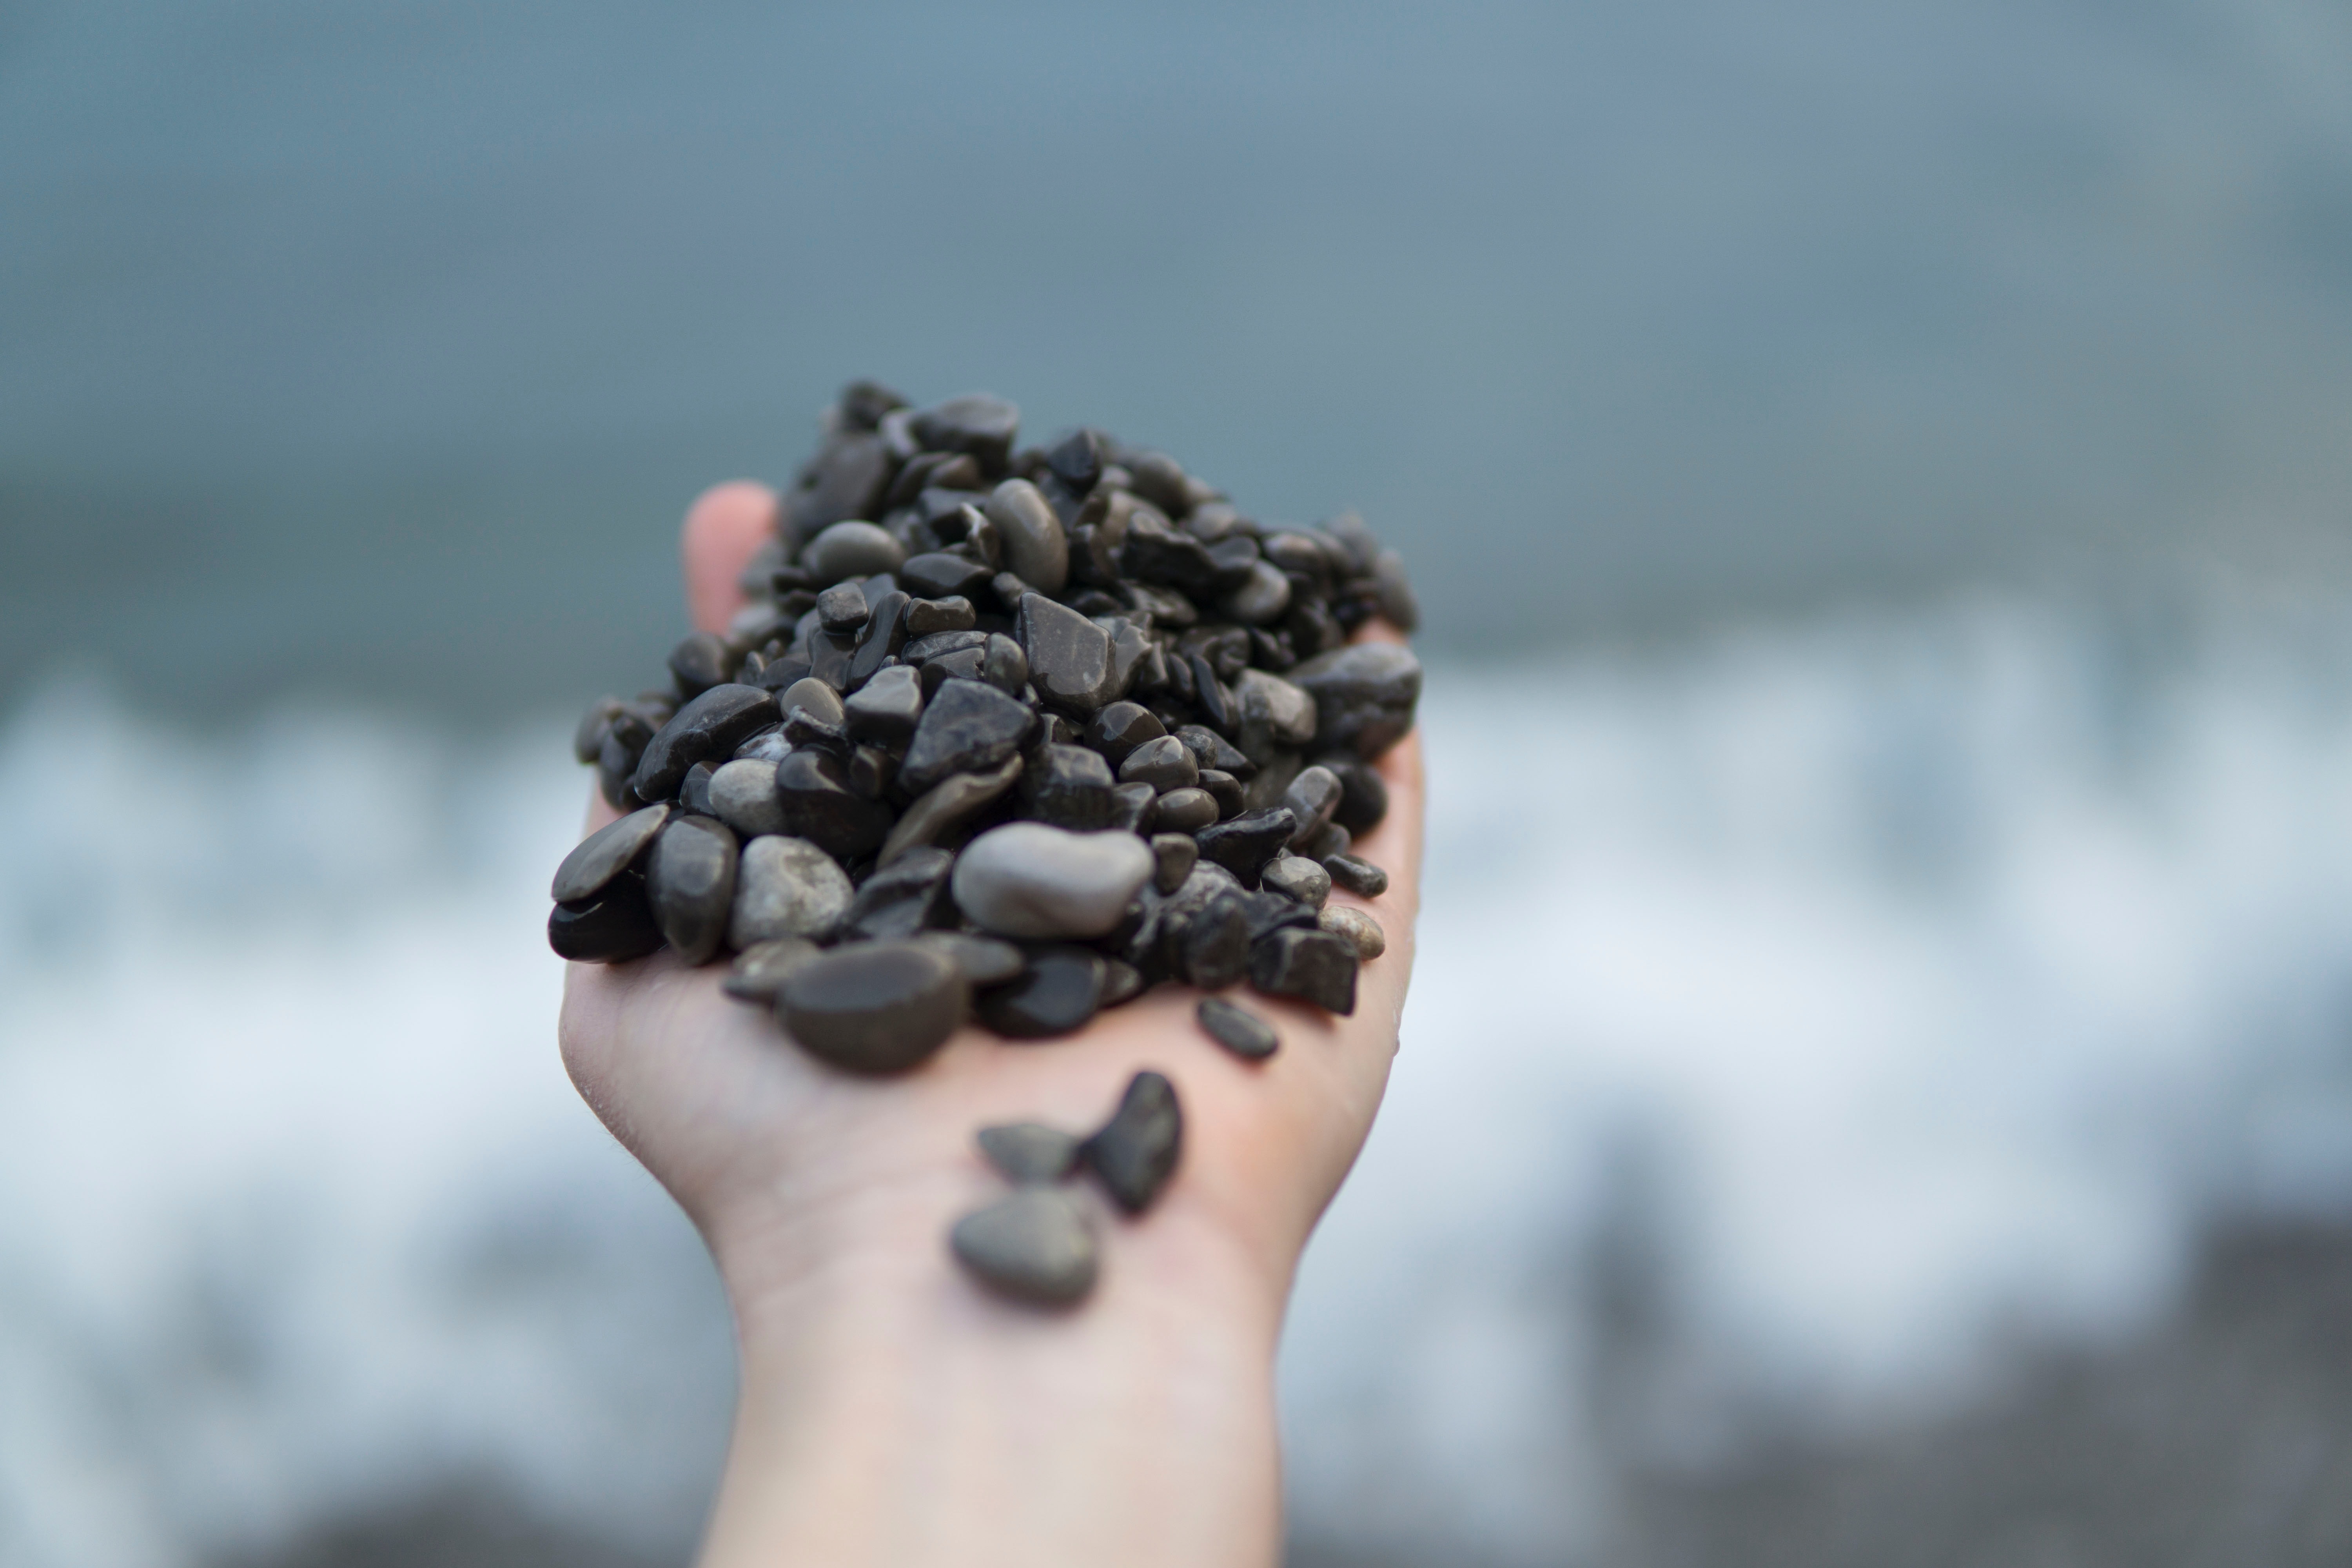
hand, soil, food, rock, superfood, seed